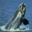
Label: whale